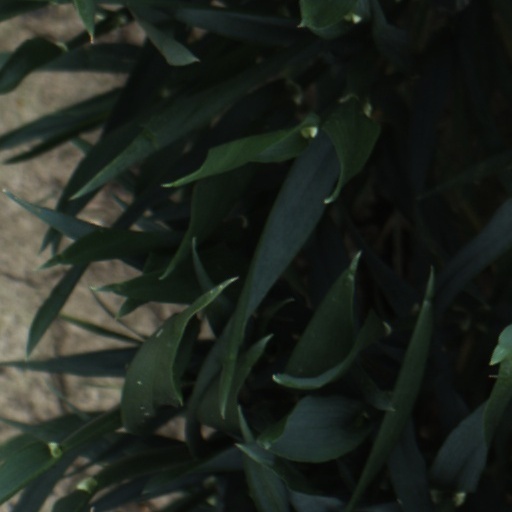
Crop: wheat